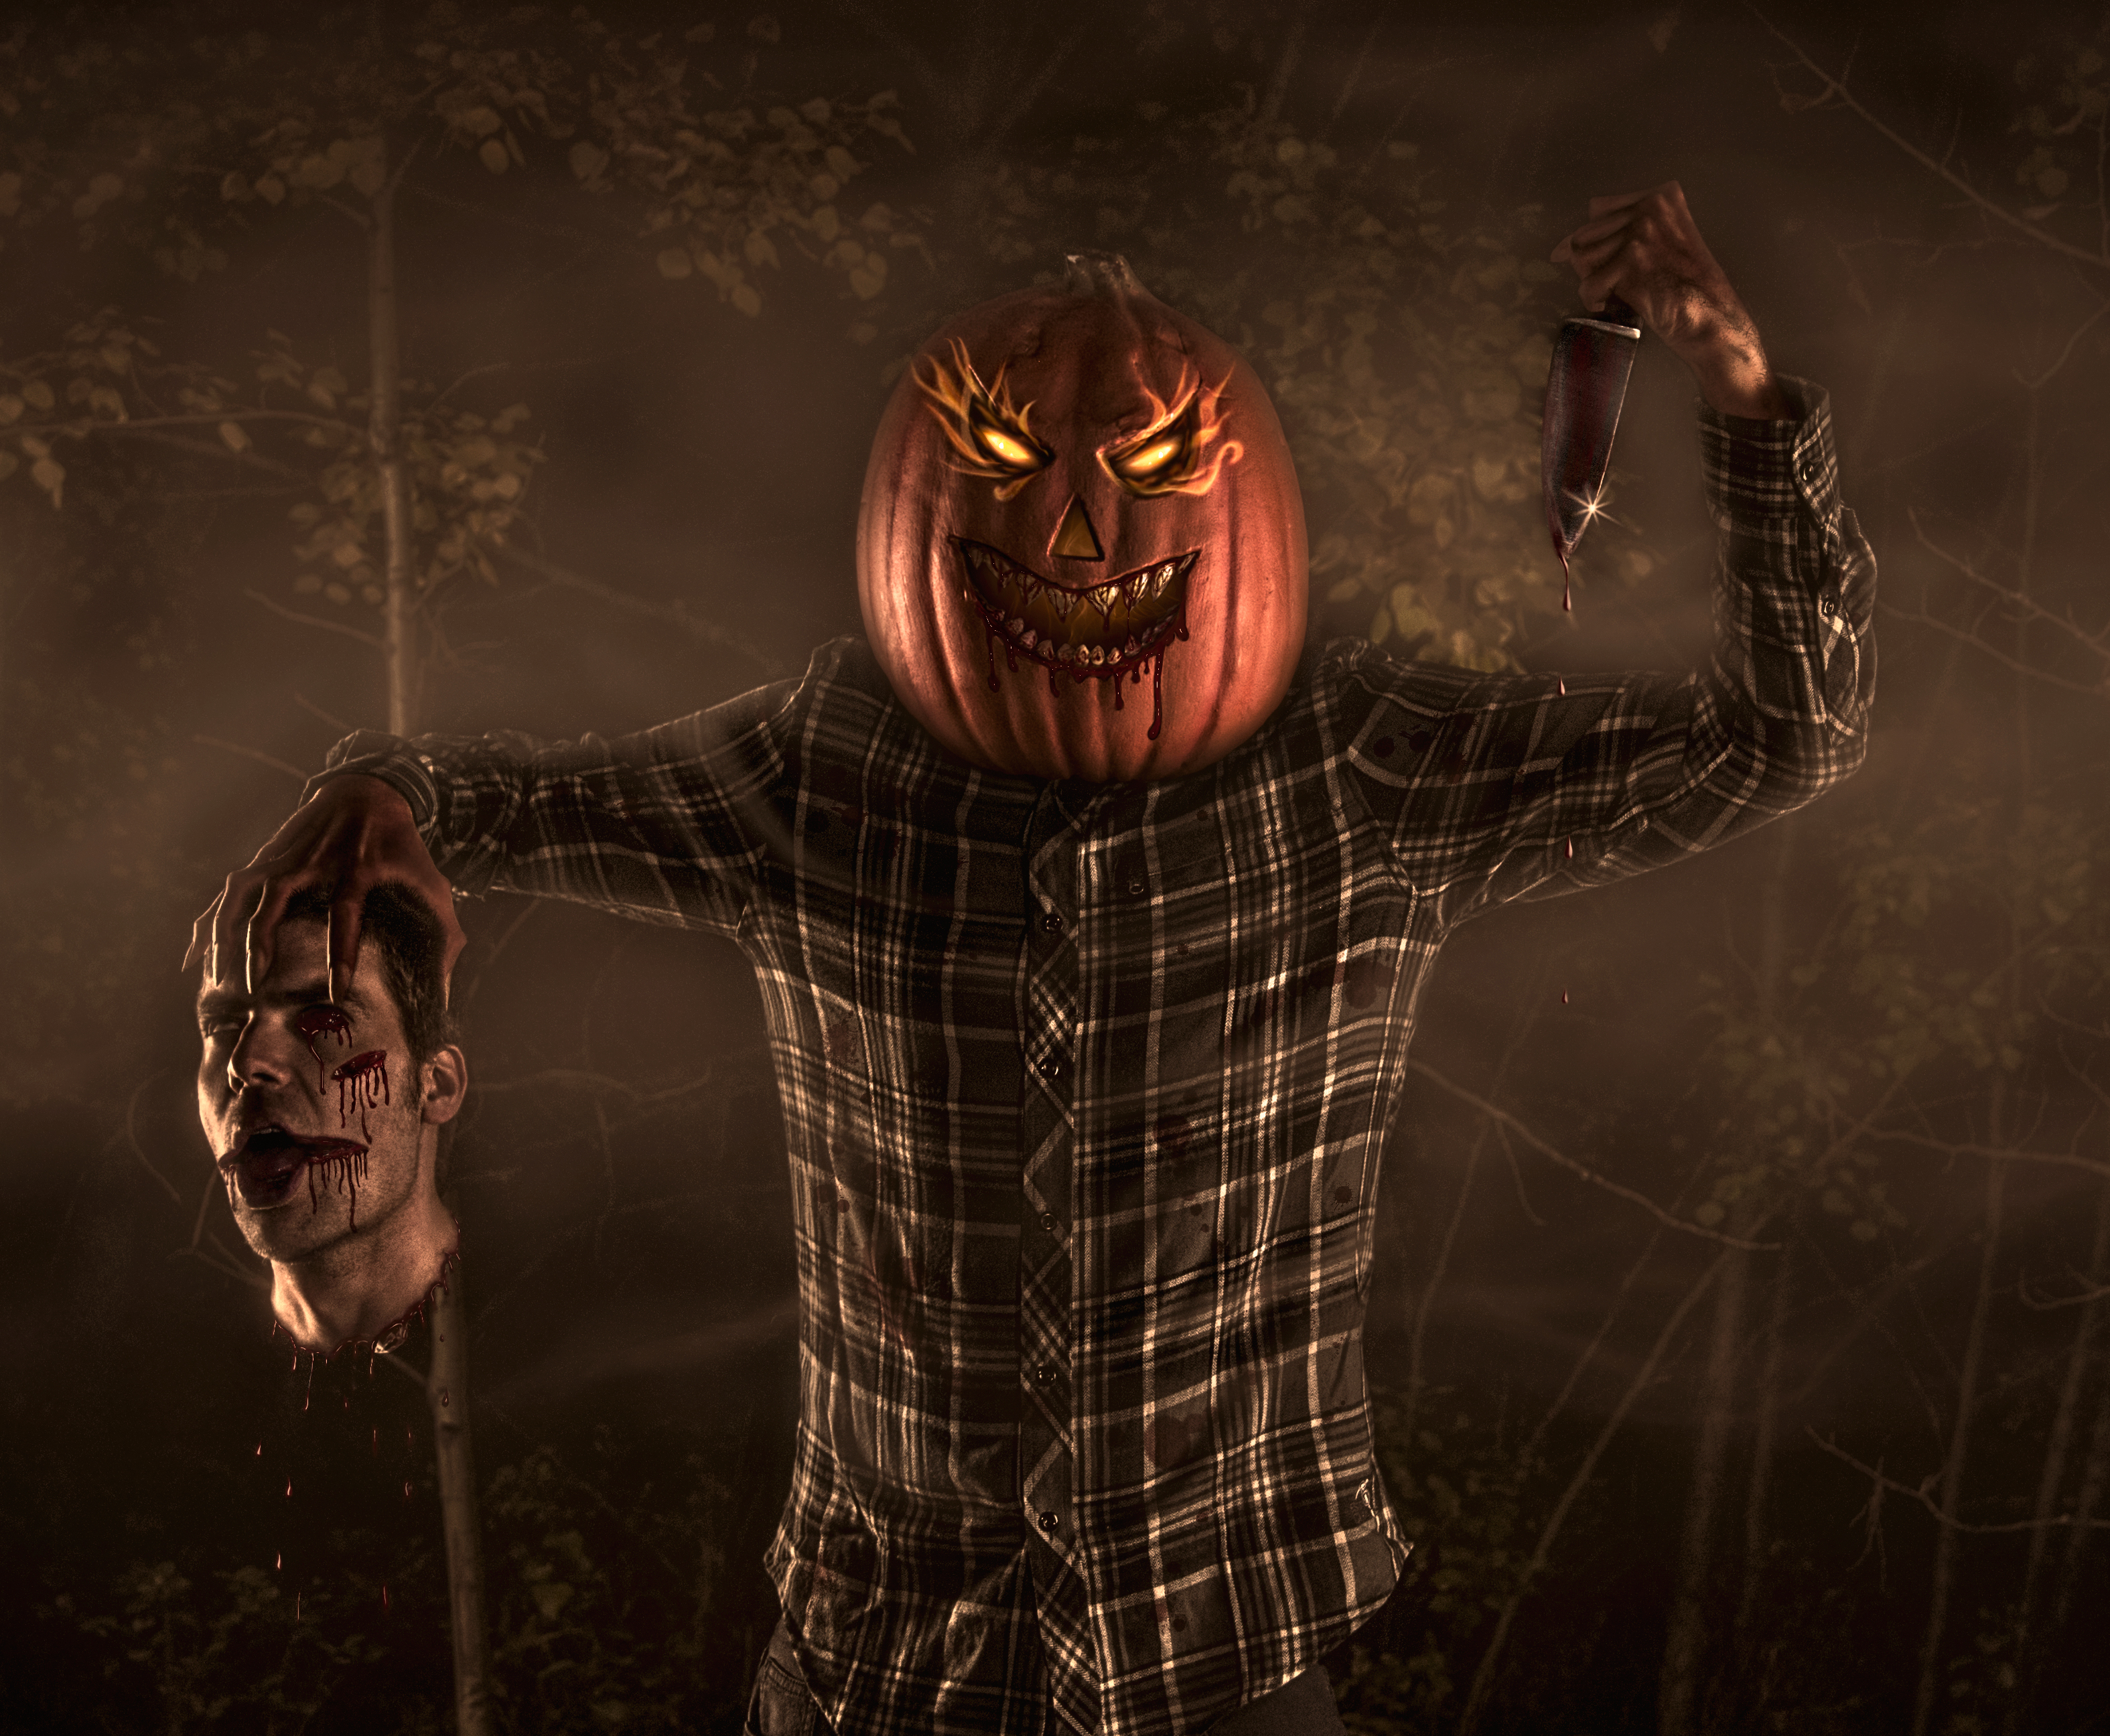
glowing, fog, photography, fall, spooky, foggy, smoke, photo, portrait, autumn, pumpkin, halloween, corn, glow, darkness, plaid, drip, knife, claw, crow, cut, trees, woods, scary, children, blood, stain, illustration, head, splatter, photograph, strobist, photoshop, creepy, mm, all, sony, bloody, cuts, horror, teeth, 1855, scarecrow, demon, blade, october, costume, alpha, midnight, minolta, yongnuo, eve, scare, murder, dripping, evil, screenshot, a330, 460ii, 560ii, af, porn, pr0n, pron, stains, victim, stab, misfits, murderer, ghoul, hallows, dismemberment, 4000, potraiture, laceration, lacerations, tallon, special effects, computer wallpaper